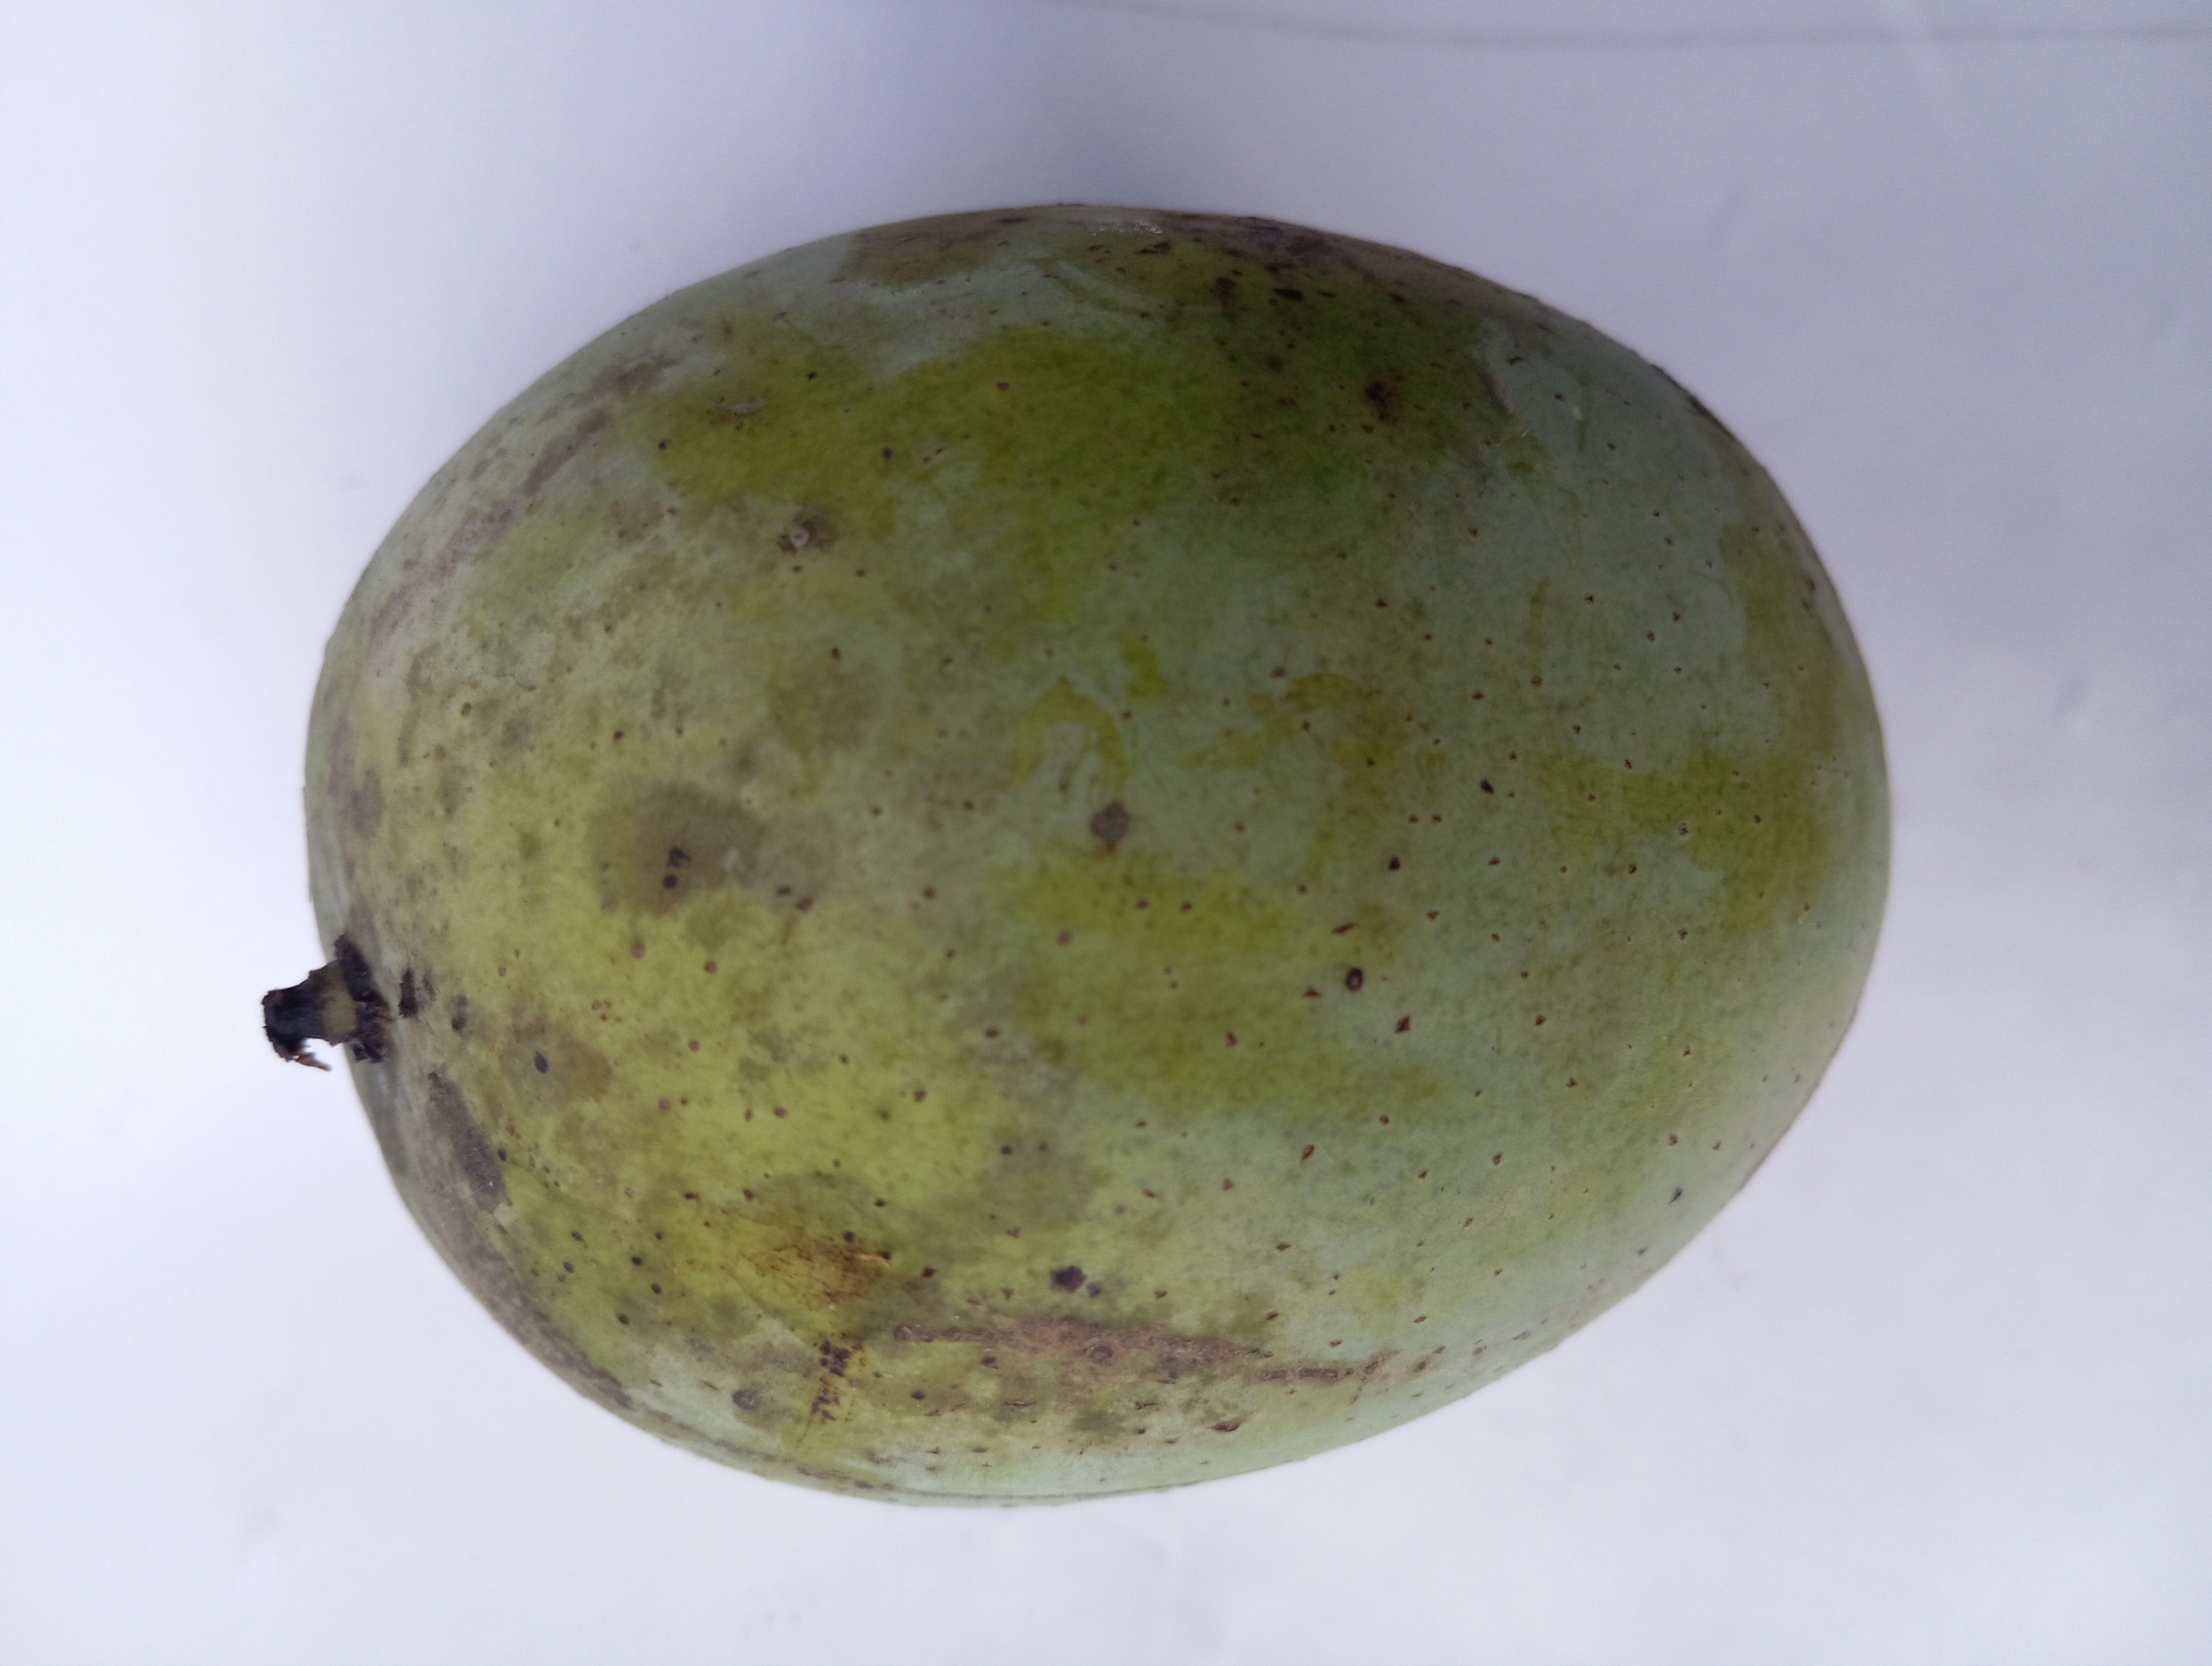
Mango variety: Langra